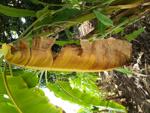
Label: xamthomonas